Rice in Korean culture

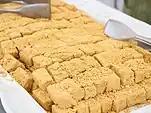
Injeolmi

Injeolmi is a rice cake in which rice flour is steamed with a steamer, pounded with a mortar, cut into appropriate sizes, and coated with bean powder. It is a popular rice cake that is served without omission from the table of ancestral rites and feasts, and it is digestible and high in calories. Surprisingly, it is one of the most popular rice cakes among foreigners. In general, while foreigners perceive the texture of rice cake as a strange food that is tough and doesn't taste much, injeolmi is less burdensome to chew just the size of finger food, and there is an image that it is healthy thanks to its unique savory and subtle sweetness.